Ovens & Murray Football Netball League

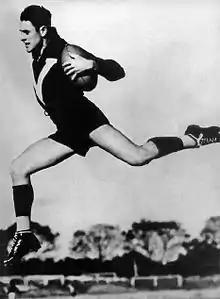
Haydn Bunton in a photo that became the basis of a statue outside the Melbourne Cricket Ground.

Following the 1930 season, a 19 year old West Albury player, Haydn Bunton, who has sometimes been described as the best ever player of Australian rules, was recruited by VFL club Fitzroy. Bunton won Brownlow Medals in 1931, 1932 and 1935, before transferring to Subiaco in the WANFL, where he won Sandover Medals in 1938, 1939 and 1941. Bunton has remained one of only four triple Brownlow medallists, and the only player to have been awarded three Brownlows and three Sandovers. (Bunton Park, where North Albury Football Club is based, was named after his brother Cleaver Bunton, who was elected president of the O&MFL in 1930 and would serve in that role until 1969. Cleaver Bunton was also mayor of Albury for 30 years.)